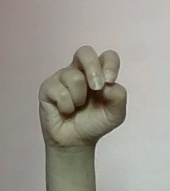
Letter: gaaf